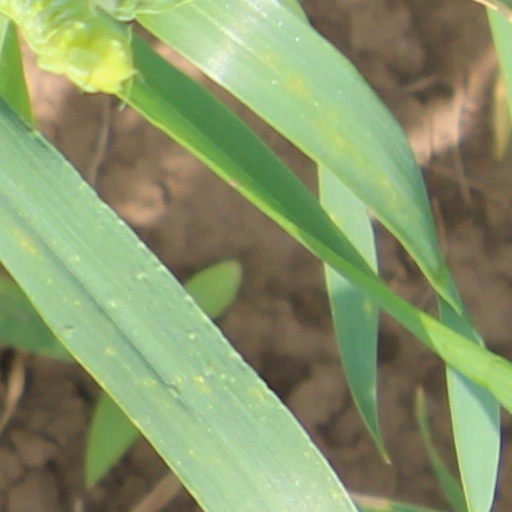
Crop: wheat